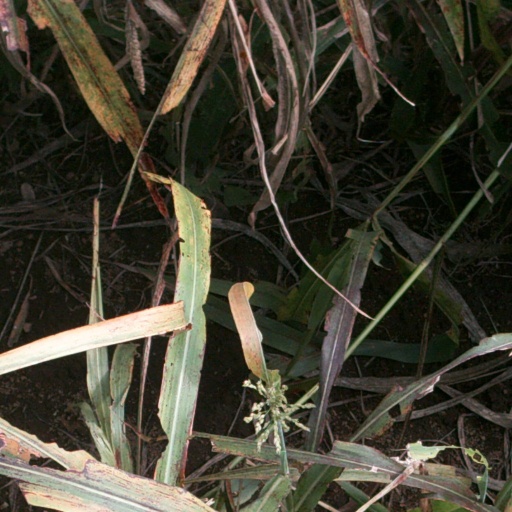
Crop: sorghum